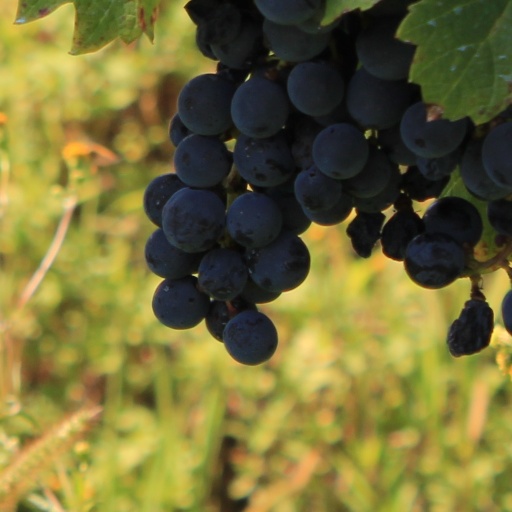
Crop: grape